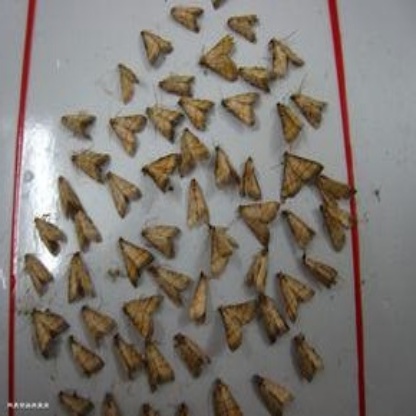
Nhãn: Sâu cuốn lá nhỏ ( Rice leaf folder)